Answer in natural language. Which point is closer to the camera taking this photo, point A  or point B? Choose between the following options: A or B
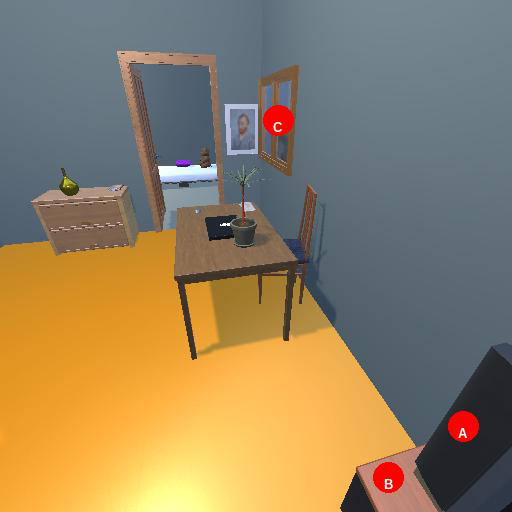
<answer>A</answer>